Townhouse Row

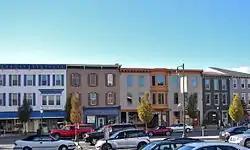
Townhouse Row October 2010

Townhouse Row is a set of seven historic, American townhouses located in Chambersburg in Franklin County, Pennsylvania.